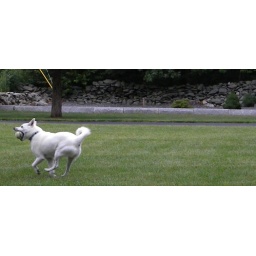
my dog running around the yard